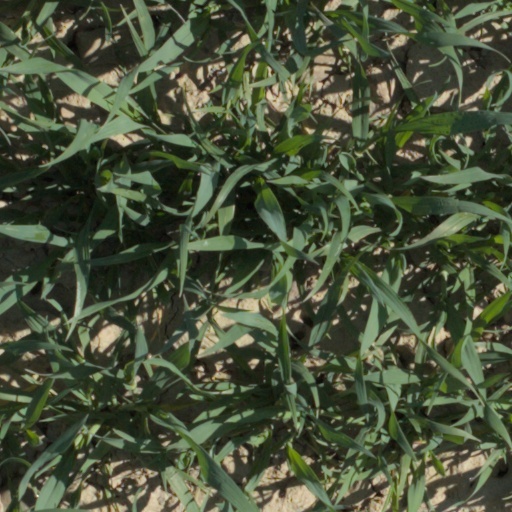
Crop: wheat